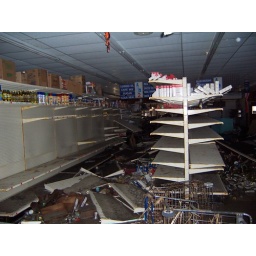
90 - 100_1398 - gulf coast market interior after - note top shelf items - 9 ft above ground